Three Valley Museum

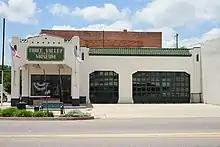
Three Valley Museum

The Three Valley Museum is a non-profit museum in Durant, Oklahoma. It houses a collection of artifacts regarding the history of Bryan County. It opened in 1976. It is named after the book "Queen of the Three Valleys" by Henry McCreary, which is about Durant. The museum is operated by the Durant Historical Society.